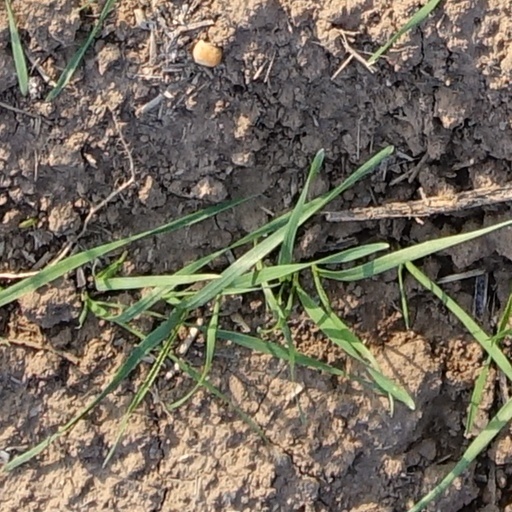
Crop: wheat